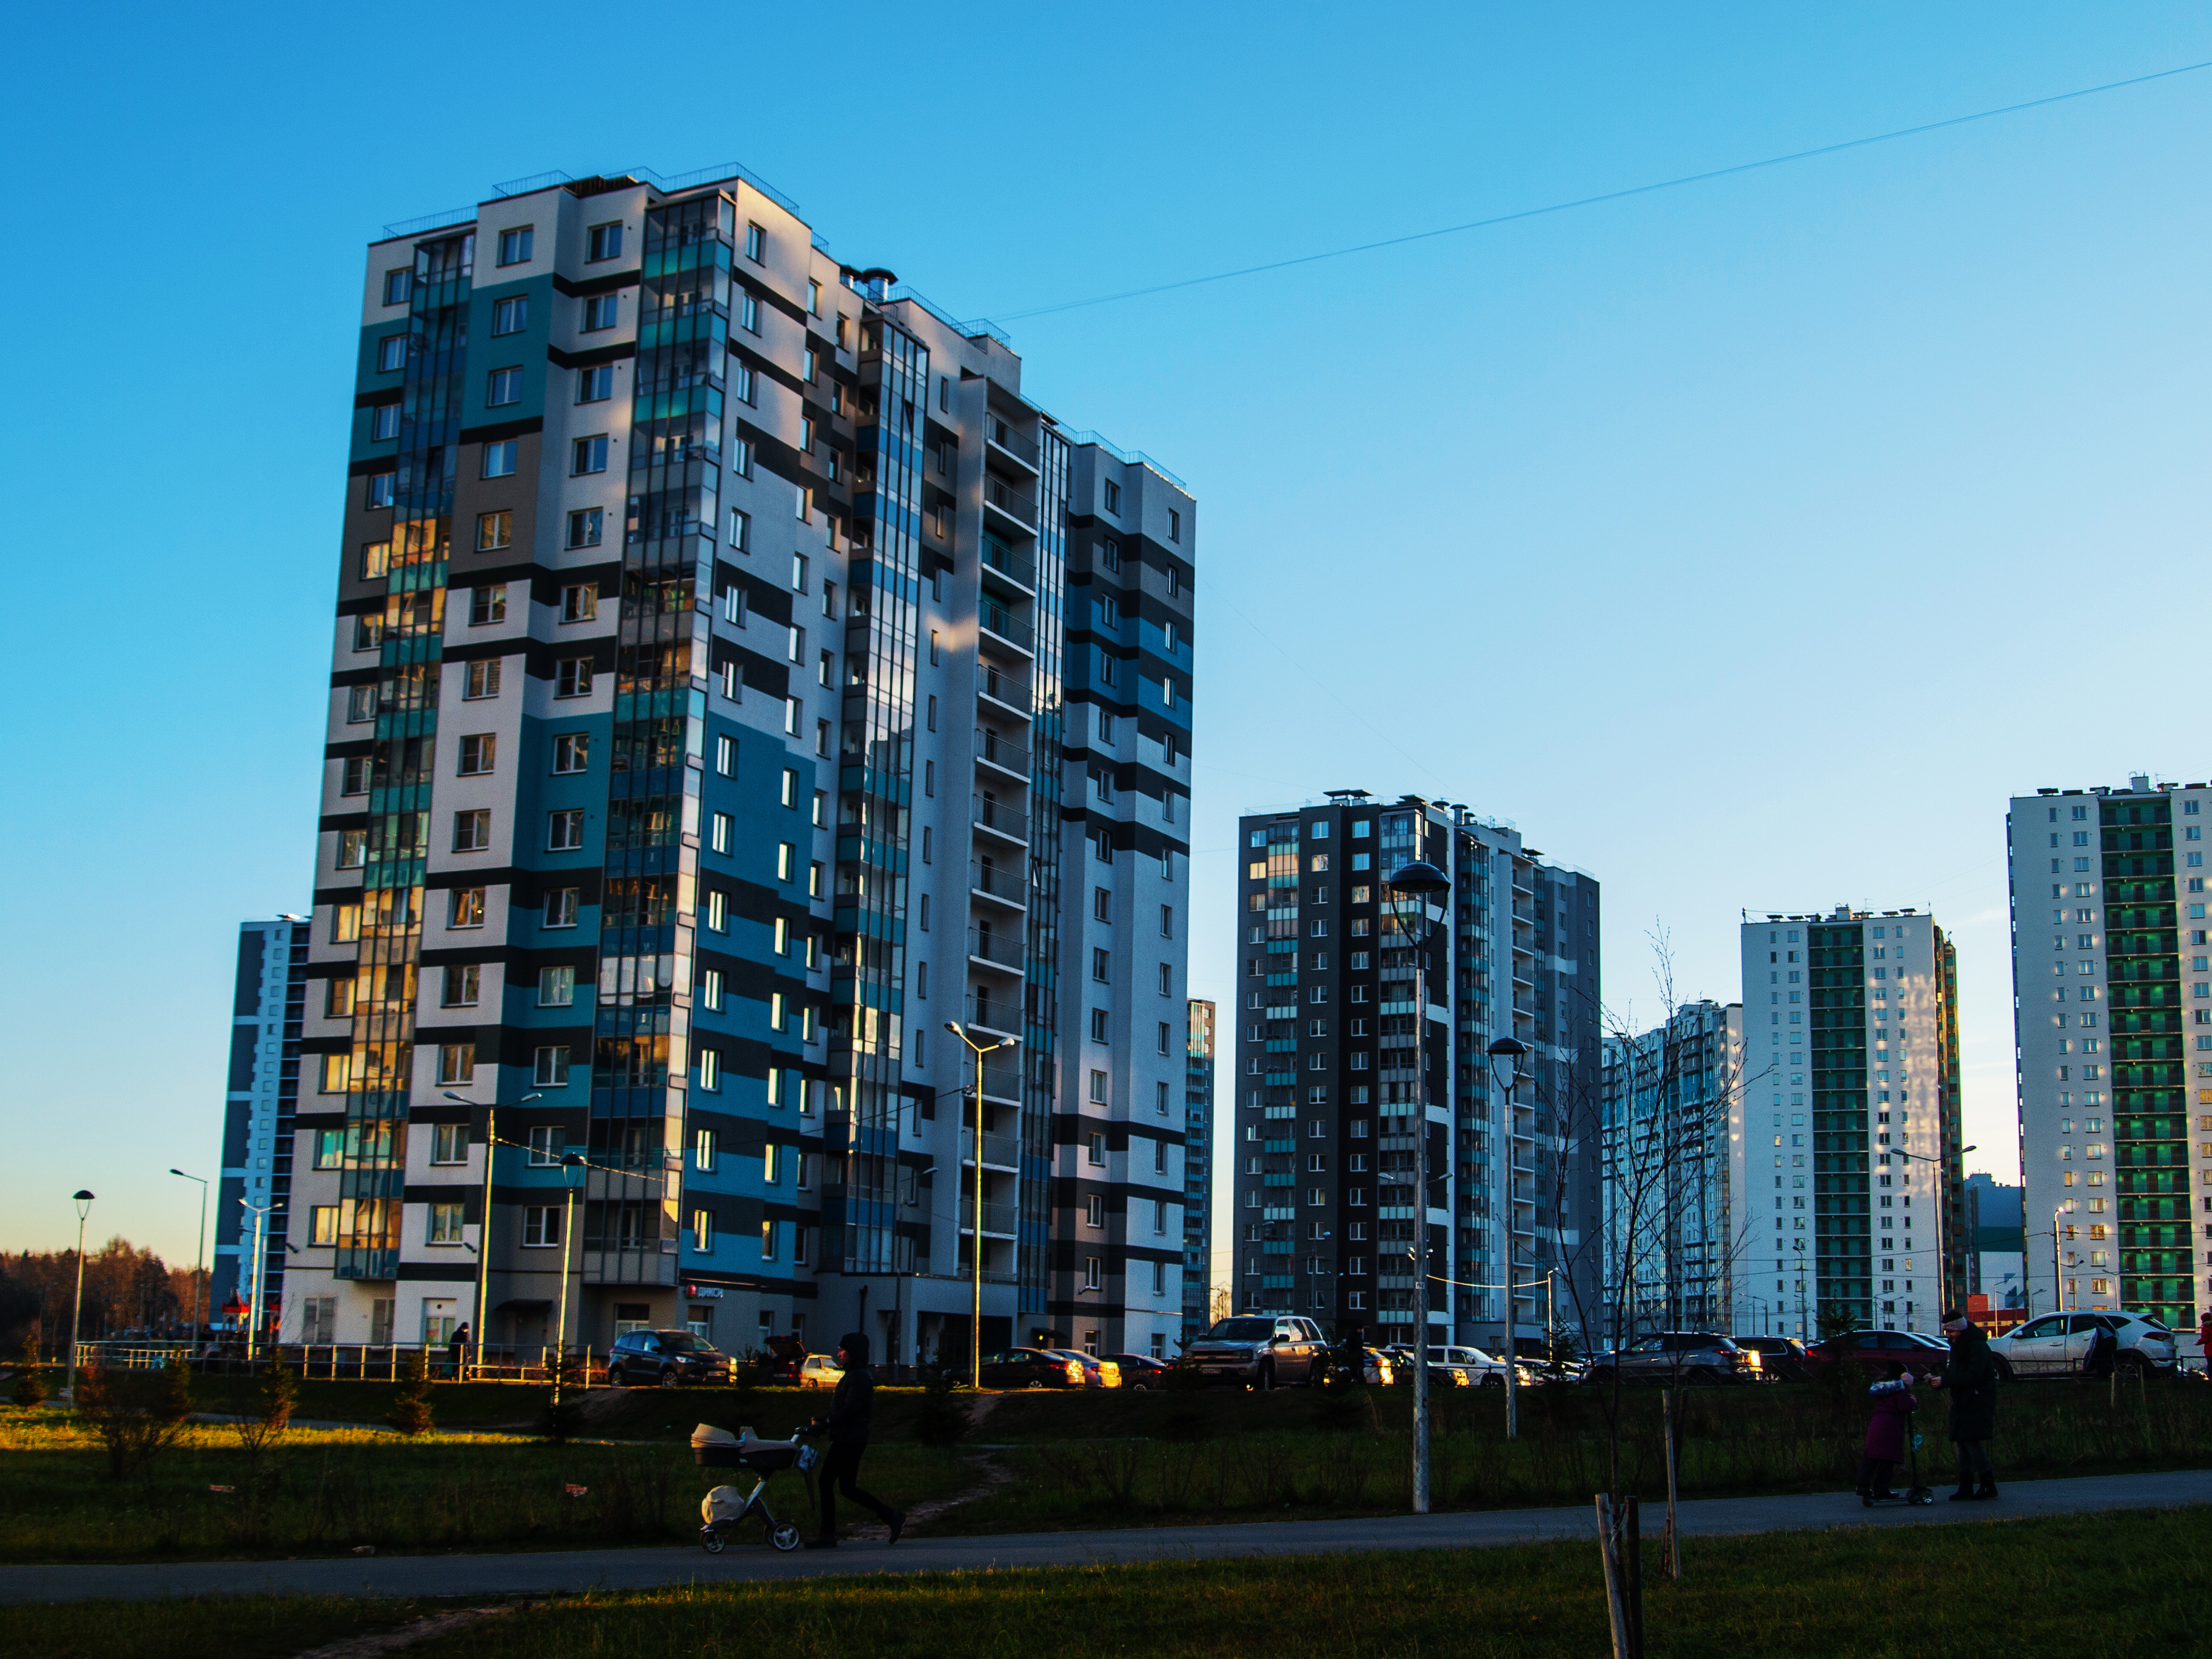
images, sky, building, skyscraper, plant, urban design, window, condominium, tower block, house, residential area, facade, commercial building, grass, city, cloud, cityscape, mixed use, reflection, apartment, dusk, headquarters, symmetry, evening, suburb, tower, landscape, tree, downtown, night, horizon, corporate headquarters, electricity, skyline, estate